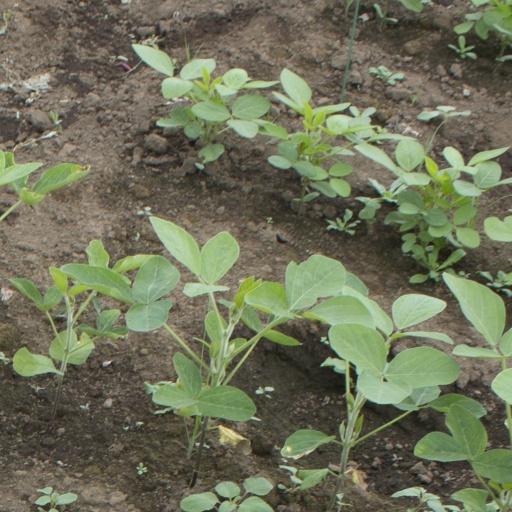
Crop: soybean